Tarlan Parvaneh

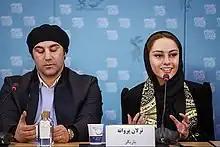
Parvaneh at the 2017 Fajr Film Festival

Tarlan Parvaneh (born July 9, 1998) is an Iranian actress. She has received various accolades, including nominations for a Hafez Award and an Urban International Film Festival Award. She won a Children and Youth International Film Festival Award for her performance in "Octopus 1: White Forehead" (2011).